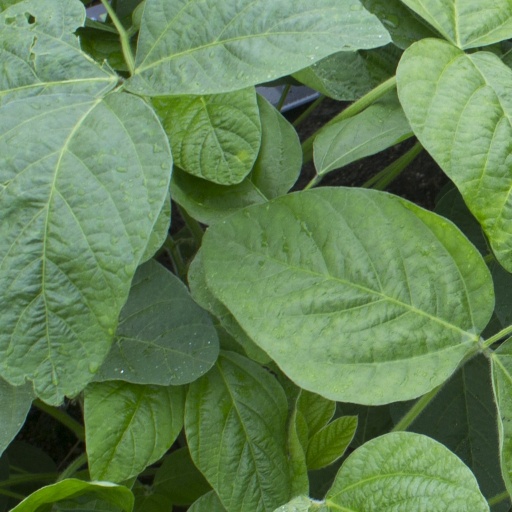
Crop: soybean